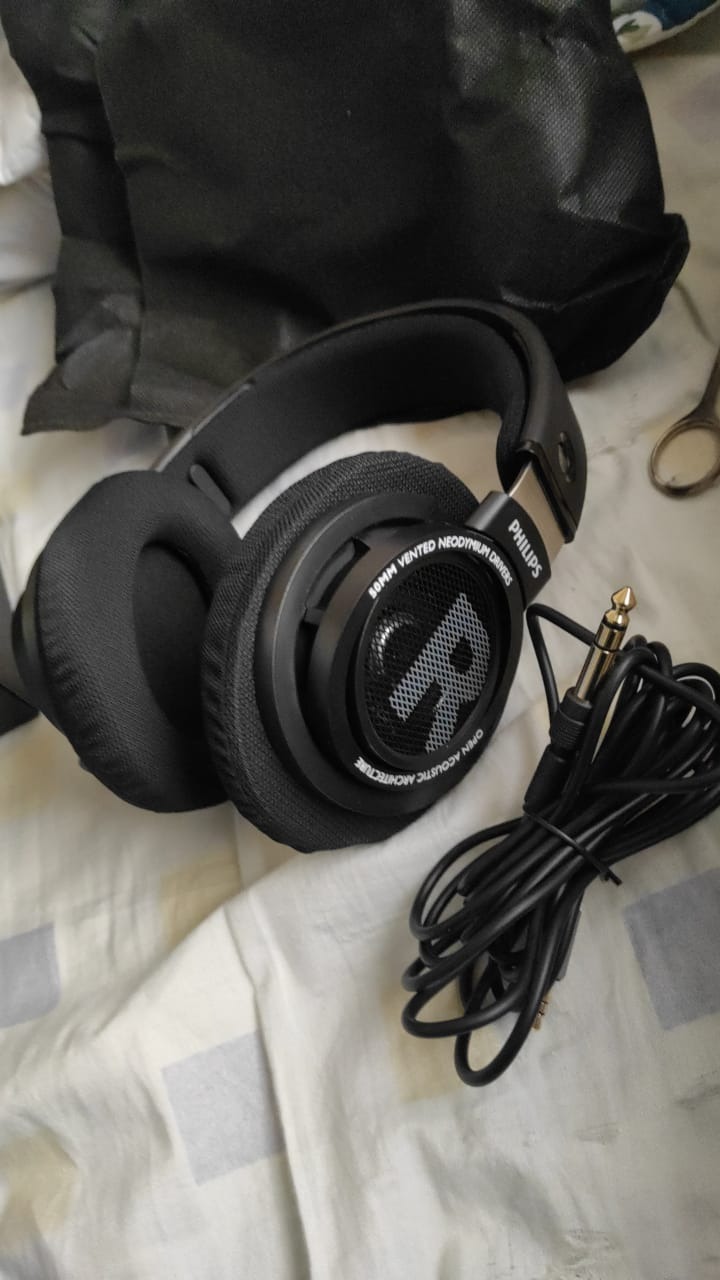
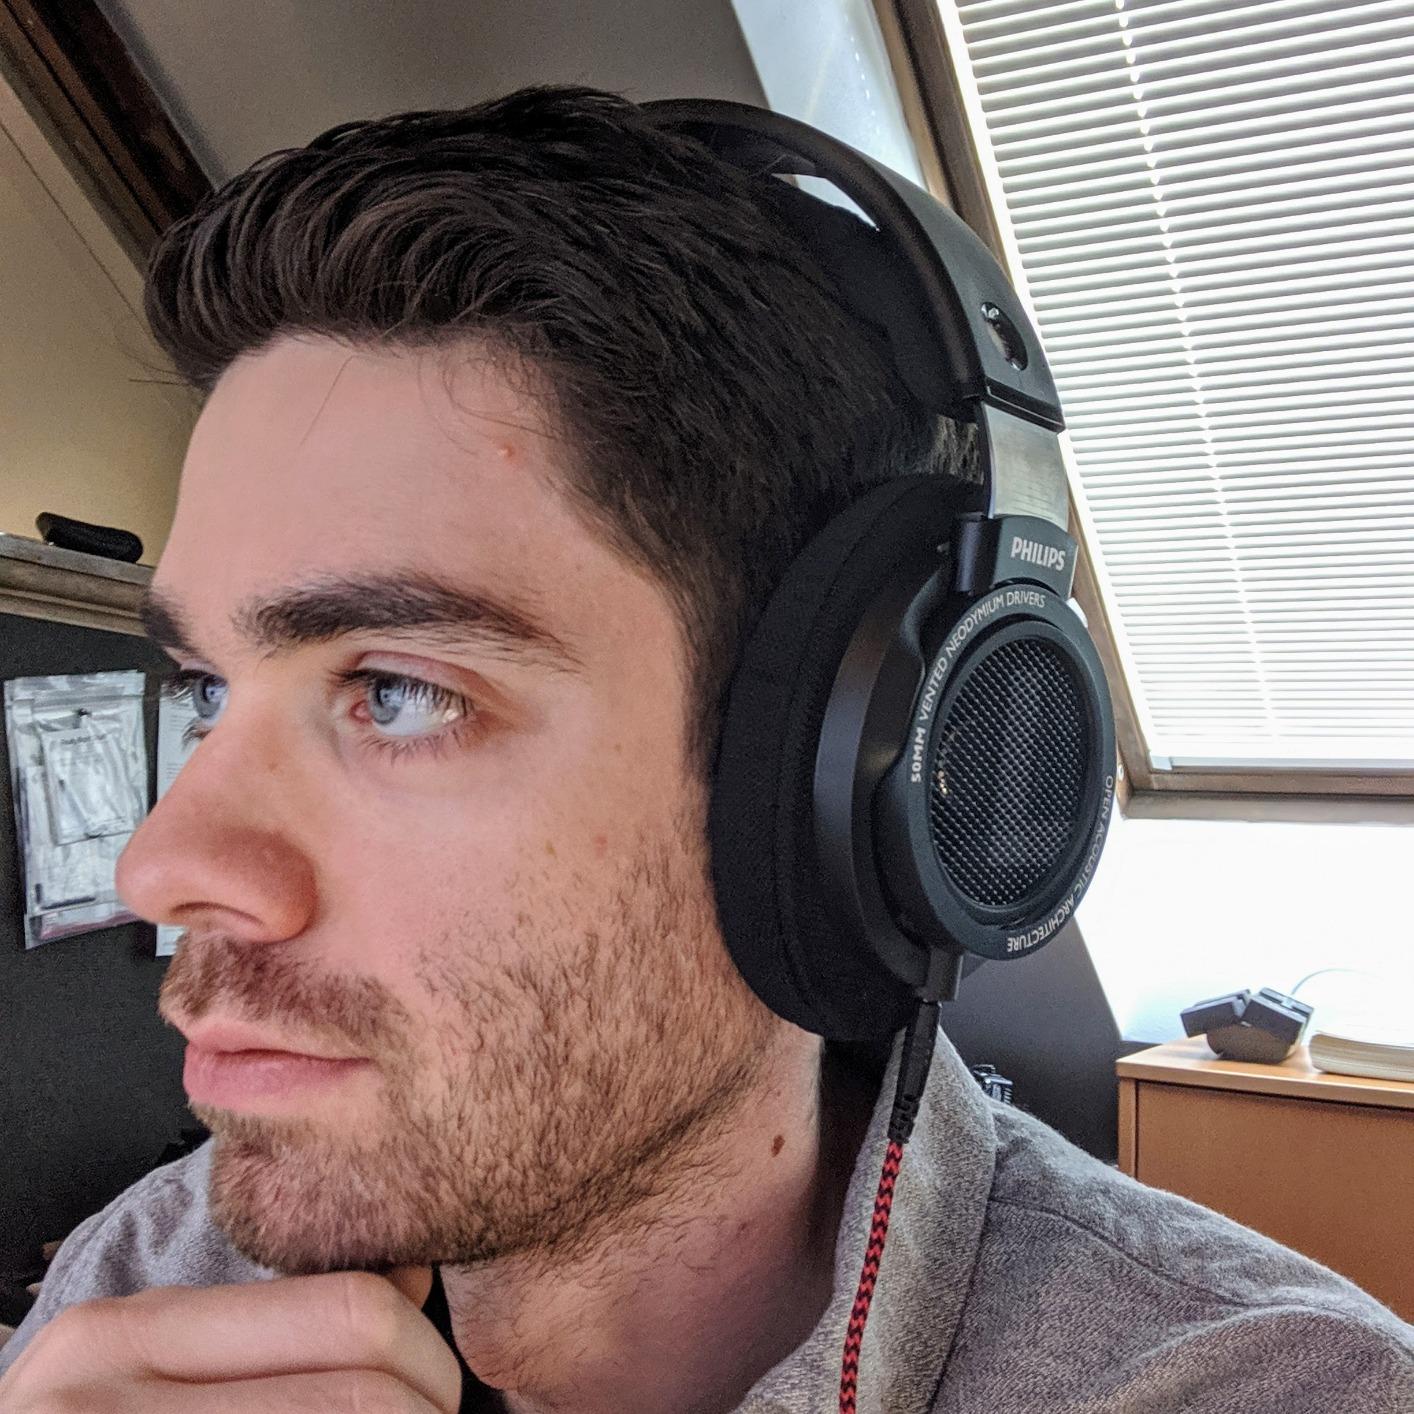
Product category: headphones
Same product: yes